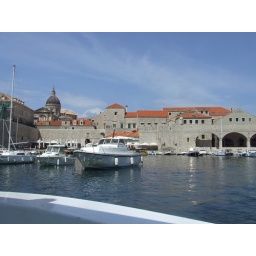
Around Dubrovnik harbour and walls by boat